Lê dynasty

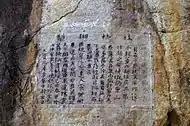
"Quế Lâm Ngự Chế", carved texts by Emperor Lê Thái Tông commemorating a campaign against rebels in Sơn La, 1440.

Lê Thái Tông (黎太宗, ruled 1433–1442) was the official heir to Lê Lợi. However, he was just eleven, so a close friend of Lê Lợi, Lê Sát, assumed the regency of the kingdom. Not long after he assumed the official title as Emperor of Vietnam in 1438, Lê Thái Tông accused Lê Sát of abuse of power and had him executed. In December 1435, Thái Tông ordered general Tư Mã Tây to subdue the Tày chief Cầm Quý who having a ten-thousand army of raiders in the northwest region.